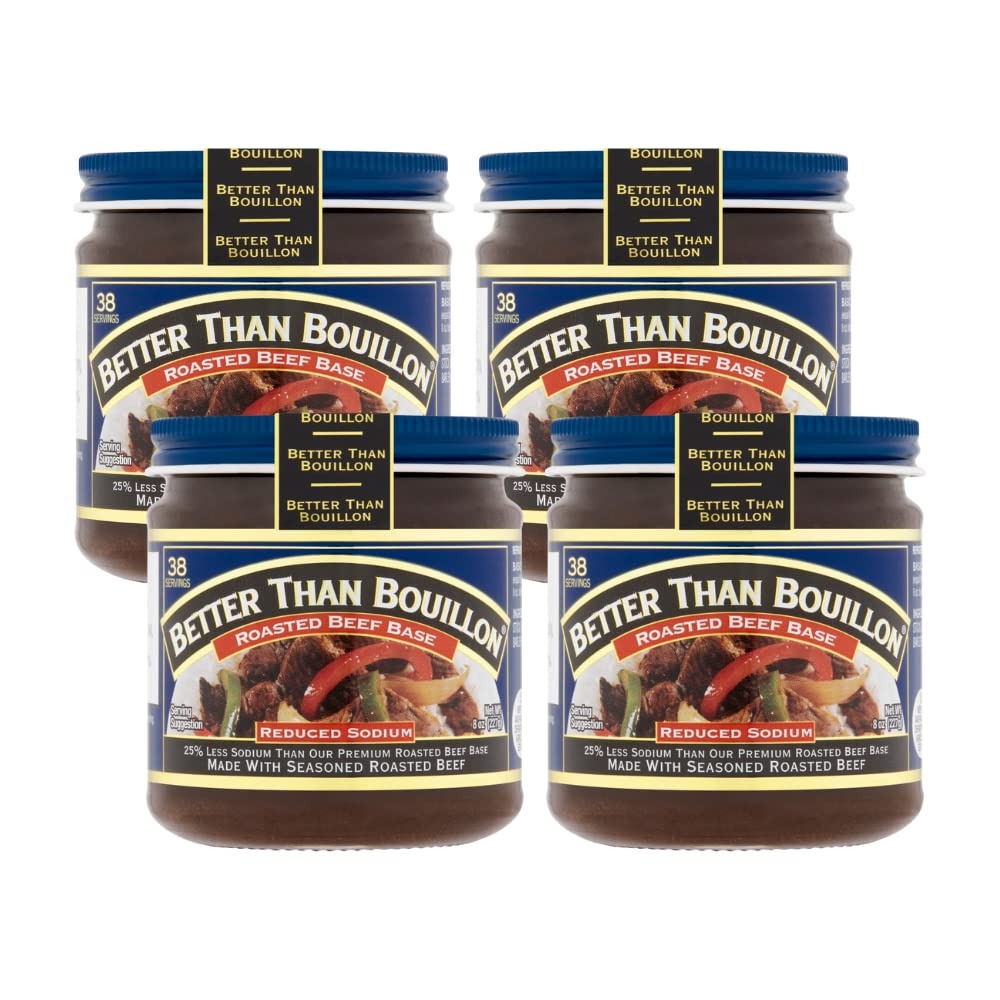
Item Name: Better Than Bouillon All Natural Reduced Sodium Beef Base, Makes 9.5 Quarts of Broth, 38 Servings, Less Sodium & No Artificial Ingredients 8 Ounce (Pack of 4)
Bullet Point 1: Better Than Bouillon All Natural Reduced Sodium Beef Base is made with roast beef and concentrated beef stock and blended with other flavorings
Bullet Point 2: Each jar makes 9.5 quarts of broth; 38 Servings
Bullet Point 3: This Reduced Sodium Base has 25% less sodium than our regular Beef Base
Bullet Point 4: Blendable bases easily spoon right out of the jar and let you add as much, or as little, flavor as desired
Bullet Point 5: From marinades, glazes and vegetables to soups, sides and slow cooker dishes, Reduced Sodium Better Than Bouillon Roasted Beef Base adds flavor to all your favorite dishes
Value: 32.0
Unit: Ounce

Price: 7.99